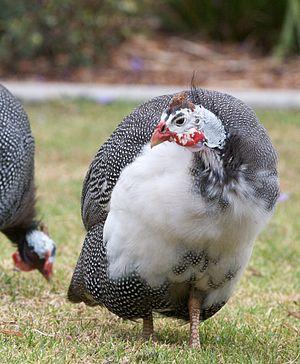
Les pintades sont des oiseaux de l'ordre des Galliformes et de la famille des Numididae, originaires d'Afrique du Nord, au plumage foncé pointillé de blanc, qui se nourrissent de graines ainsi que de vers, fourmis, araignées, tiques. Certaines sont domestiquées. Volailles d’ornement, elles sont surtout appréciées pour leur chair.